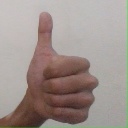
अक्षर: थ